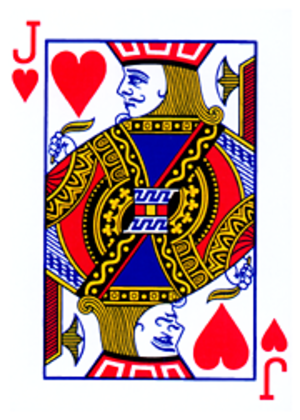
Le valet est une figure de carte à jouer. Représentant généralement un jeune homme, il s'agit souvent de la figure la plus faible.
Le valet de cœur est une carte à jouer.
Les cartes du poker utilisées lors des parties jouées, sont celle d'un jeu de 52 cartes sans joker. L'usage préfère les cartes de style dit « américain » à deux index croisés au style « français » à quatre index. En plus du style et du dessin, les cartes peuvent se différencier par leur format, large ou étroit, et par leur technique de fabrication à base de carton ou de plastique. La manipulation des cartes au poker exige d'elles souplesse, endurance et visibilité : elles sont le plus souvent aperçues par les joueurs qui les plaquent sur le tapis en tordant un de leurs angles et il est indispensable qu'elles ne puissent porter aucun signe distinctif.